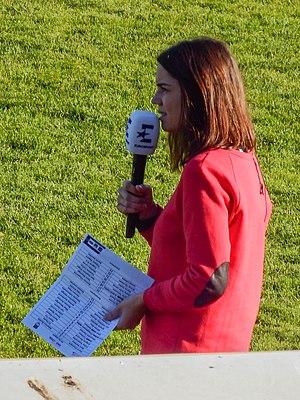
Les matchs du XV de France sont diffusés depuis 1975 sur Antenne 2 puis France 2 à l'exception de certaines Coupes du Monde et Tournées estivales de juin dans l'hémisphère Sud.
Cécile Grès, née à Paris le 24 décembre 1987, est une journaliste sportive et animatrice française de télévision, spécialisée dans le domaine du rugby à XV.